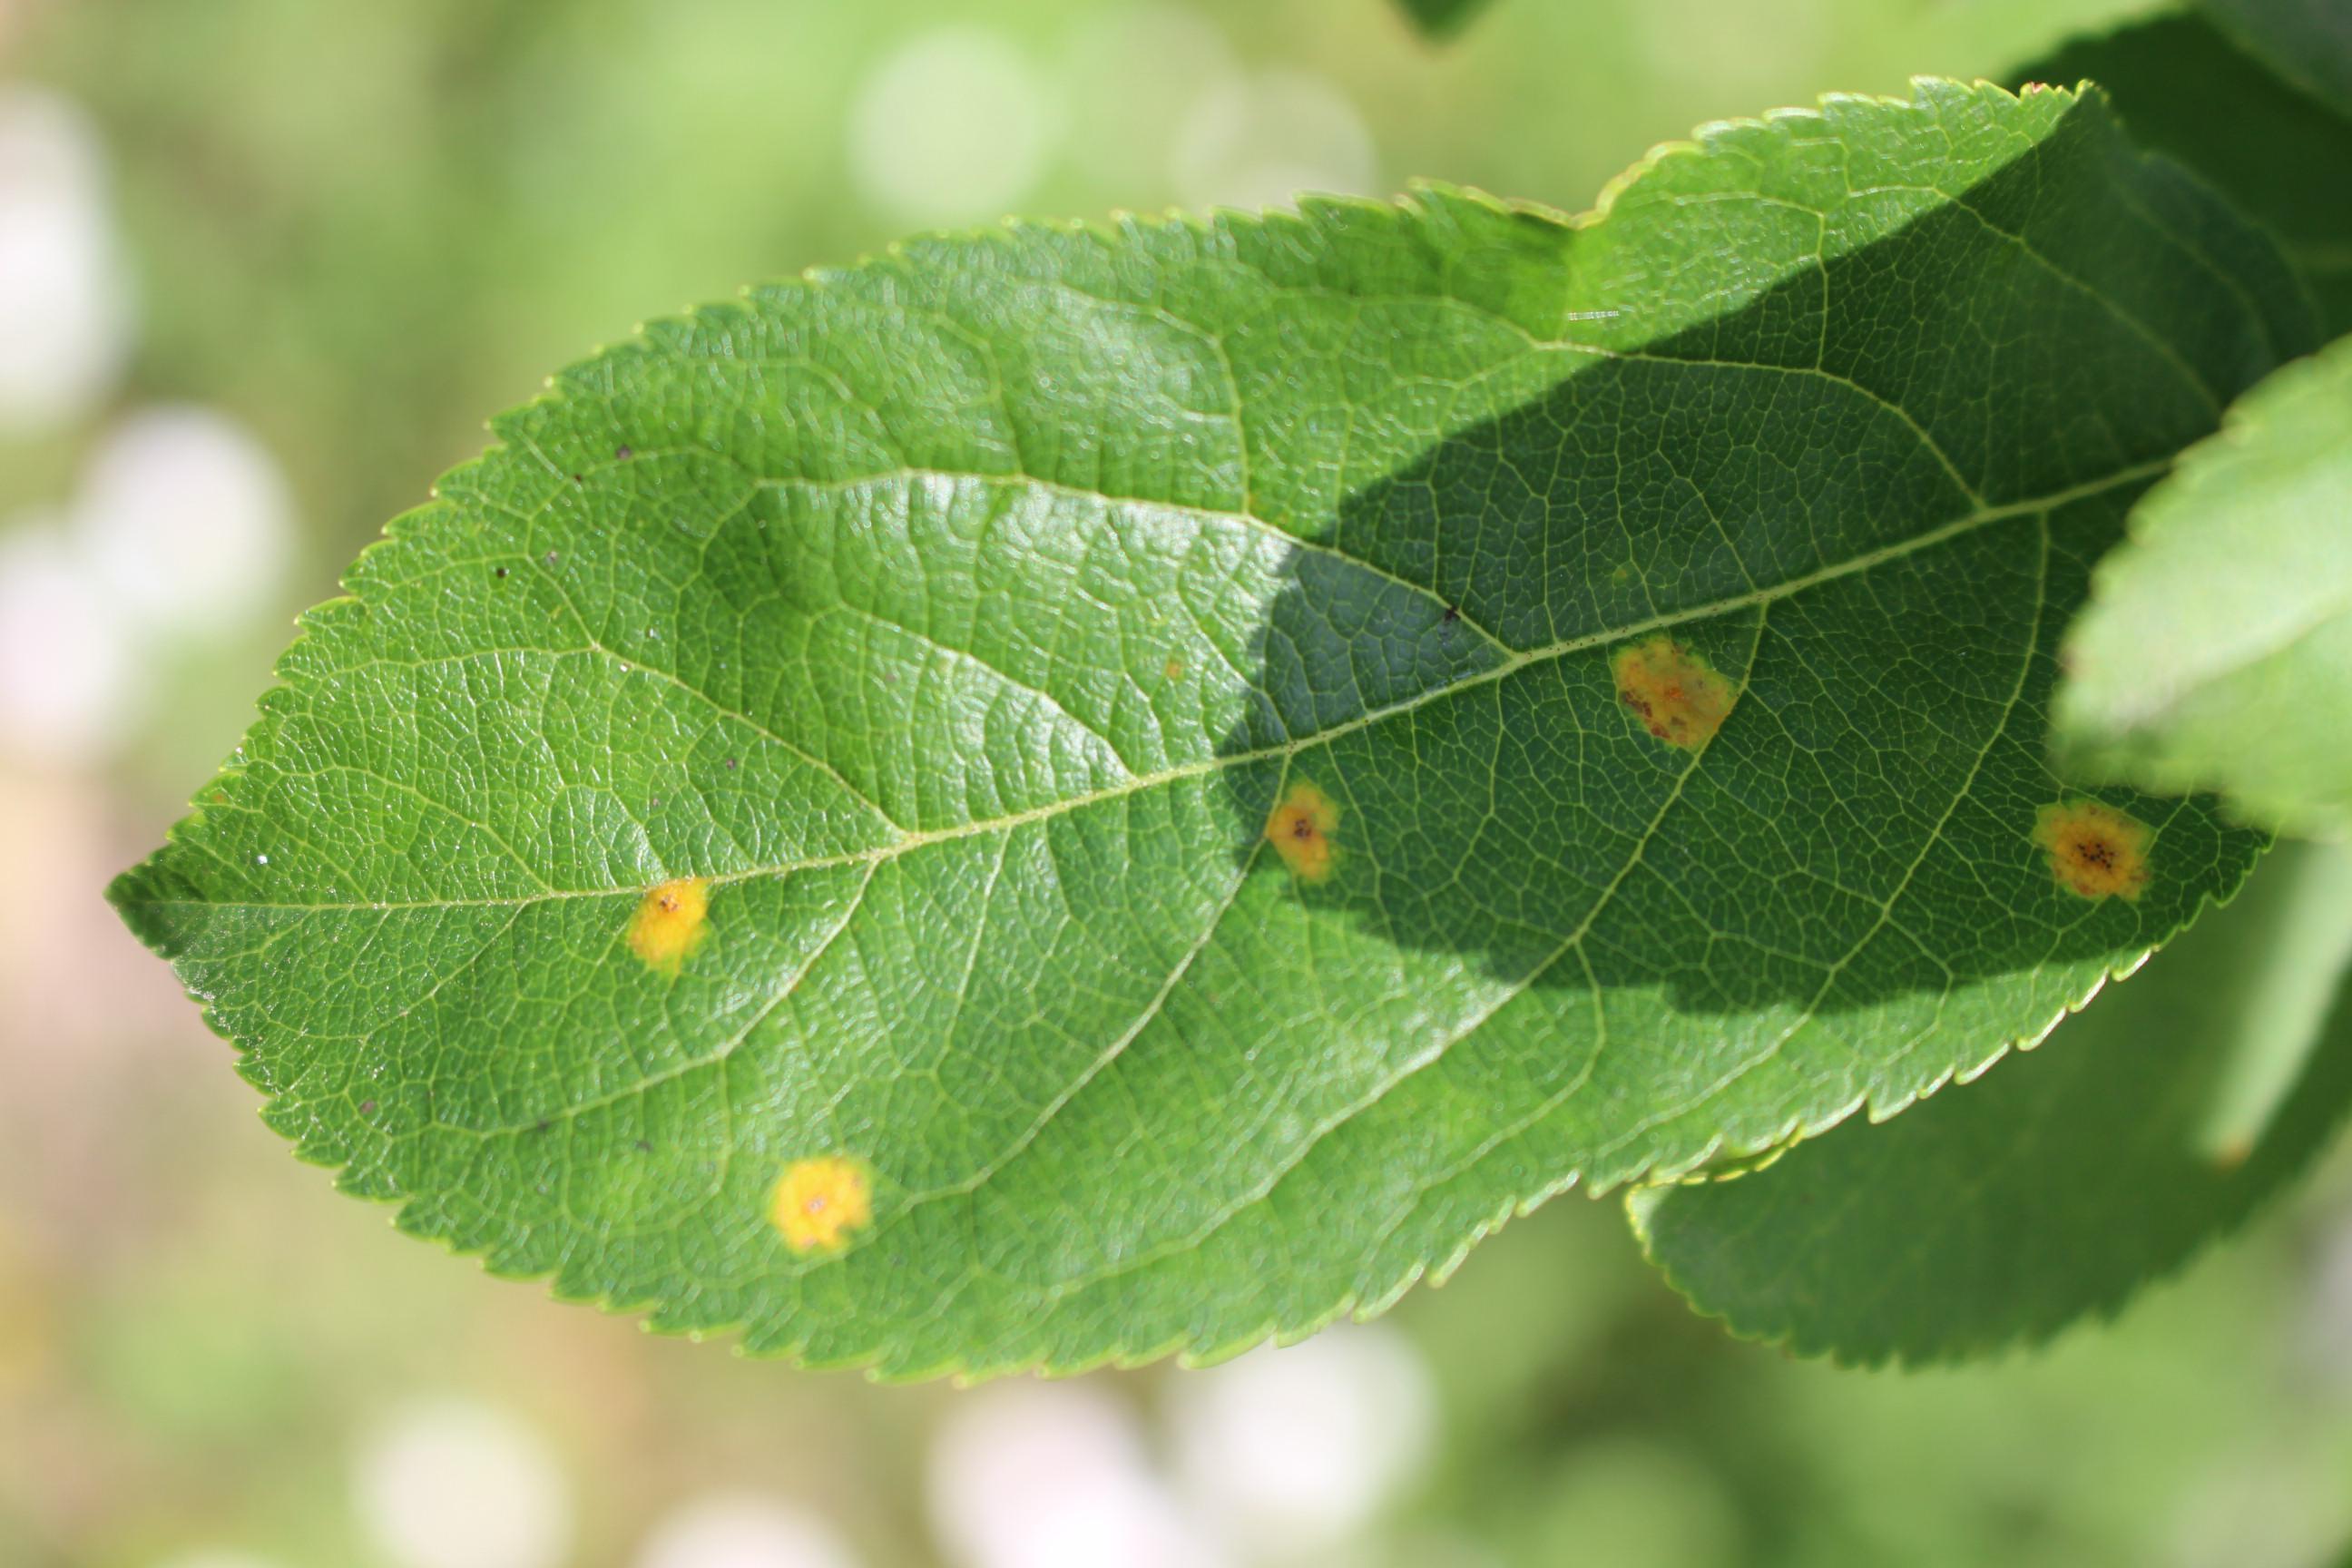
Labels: rust